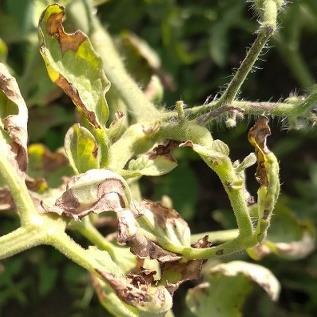
Crop: Tomato
Condition: virosis-d